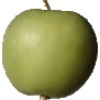
Label: Apple Granny Smith 1